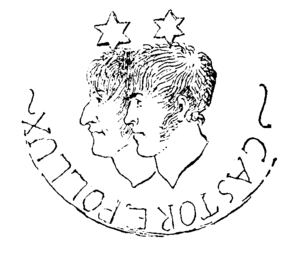
Ernst Theodor Amadeus Hoffmann [ɛʁnst ˈteːodoːɐ̯ amaˈdeːʊs ˈhɔfˌman], né Ernst Theodor Wilhelm Hoffmann le 24 janvier 1776 à Königsberg, en Prusse-Orientale, et mort le 25 juin 1822 à Berlin, est un écrivain romantique et un compositeur, également dessinateur et juriste allemand.
Theodor Gottlieb Hippel, puis, à partir de 1790 von Hippel, né le 13 décembre 1775 à Gerdauen, en Prusse-Orientale, aujourd'hui Jeleznodorojony dans l'oblast de Kaliningrad, mort le 10 juin 1843 à Bromberg, est un homme d'État prussien et l'auteur de l'Appel à mon peuple de 1813.